Jackie Battle

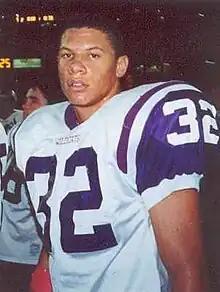
Battle in high school as member of the Humble High School Wildcats.

Battle was born in Humble, Texas, and began his football career as a youth in the Humble Area Football League. He attended Humble High School, where he practiced football and track.